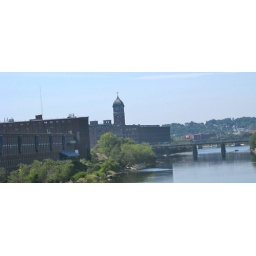
view of Merrimack River and clock tower in Lawrence, MA